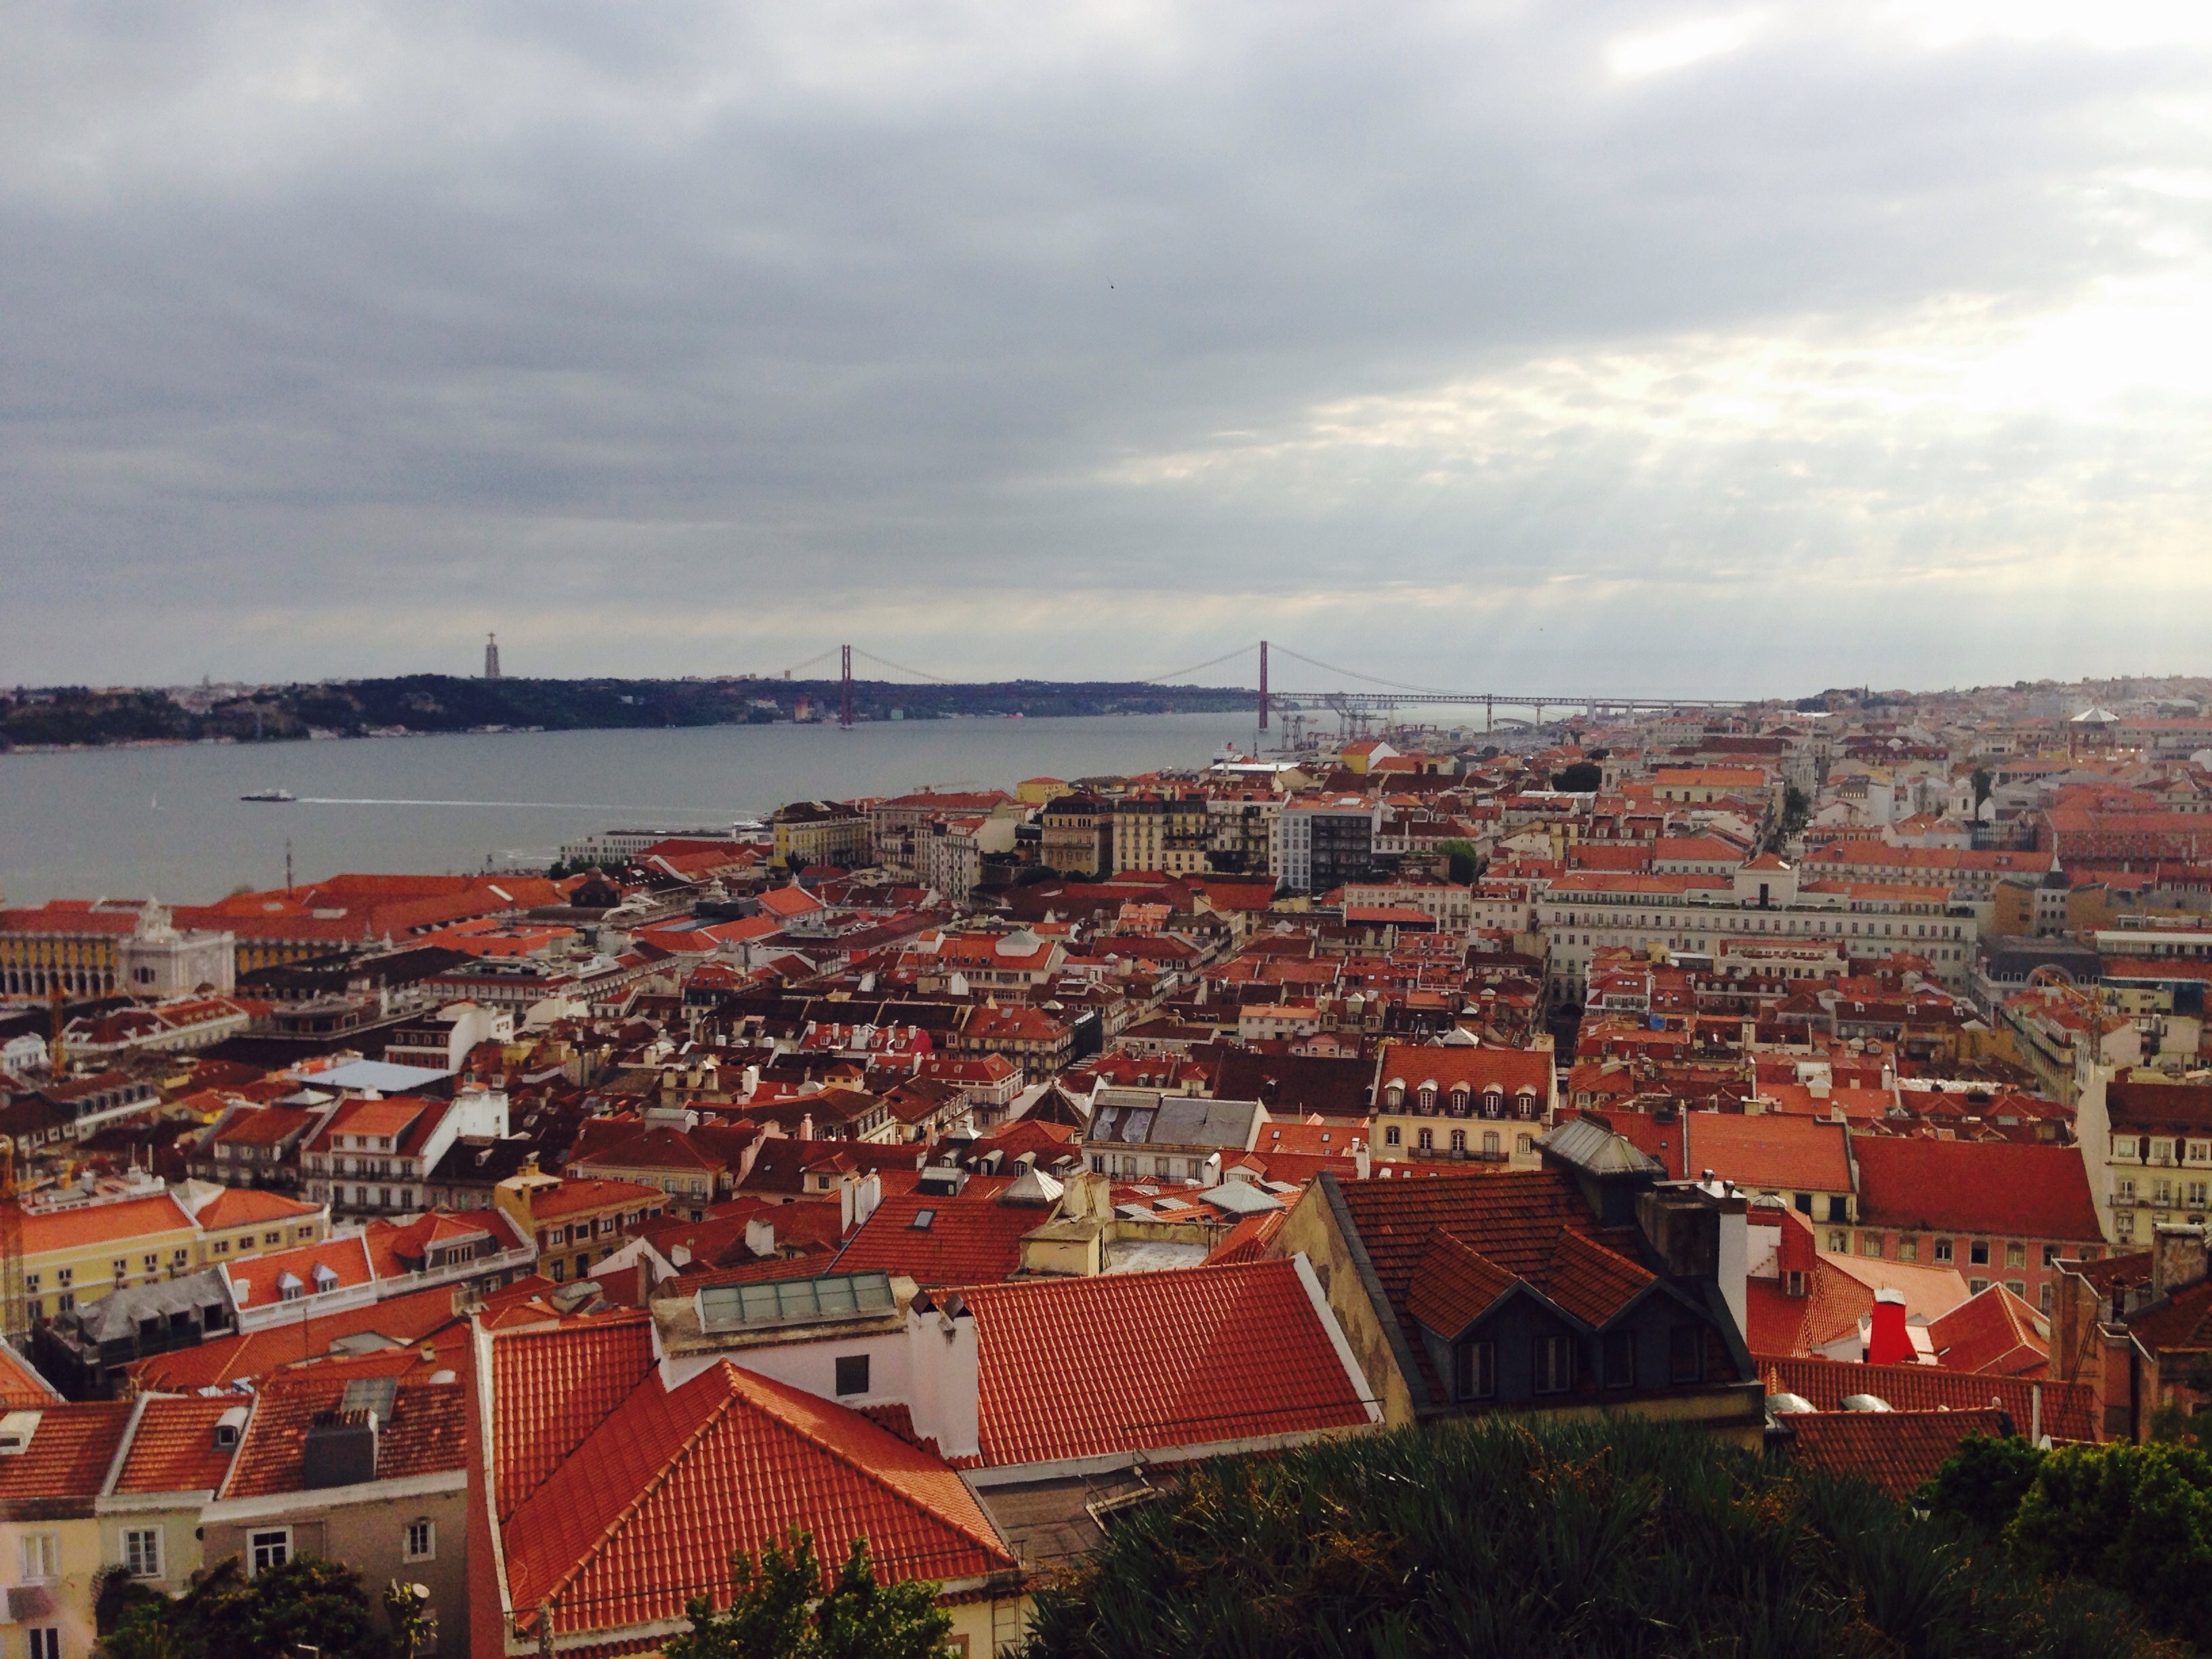
skyline, town, city, cityscape, panorama, stadium, portugal, lisbon, aerial photography, residential area, human settlement